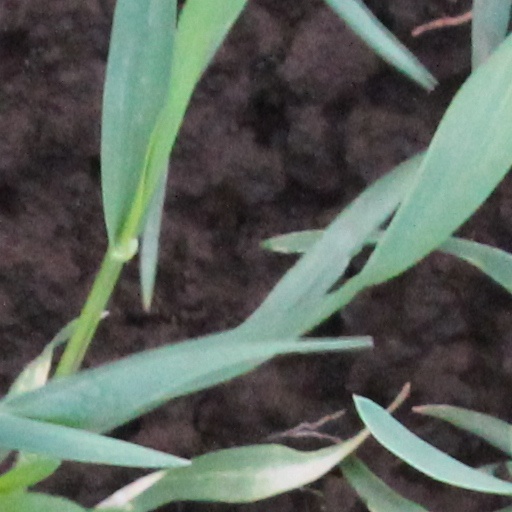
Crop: wheat